78th Infantry Division (United Kingdom)

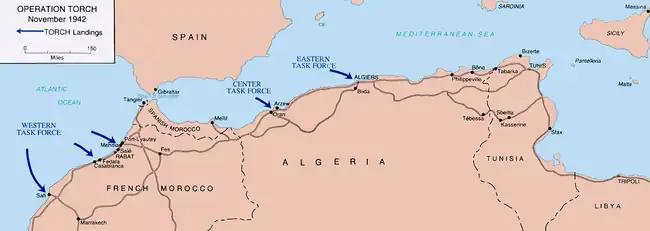
A map of the Operation Torch landings.

The plan for Torch called for American landings on the Atlantic coast of Morocco and near Algiers and Oran along Algeria's coastline. The British role in the initial landings called for an assault by elements of the 78th Infantry Division (9,000 men of the 11th and 36th Brigade Groups), near Algiers, alongside British Commandos and the U.S. 39th and 168th Regimental Combat Team (RCT). The assault called for the 11th Brigade Group to land to the west of Algiers and secure a beachhead, before advancing south to capture the Blida airfield and then push east to secure Bir Touta, southwest of Algiers, to control the road network. The 36th Brigade Group was to wait off shore in reserve. To cover the eastern flank of the landing, the 39th RCT was to land and advance south, while the 168th RCT was tasked with the capture of the city itself. Resistance by the French army and air force was expected to be slight, although the same could not be said of the Vichy navy. Once Algiers was secured, the Anglo-American force would come under the command of the British First Army and was tasked with rapidly moving eastwards to enter French Tunisia.